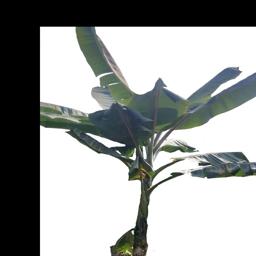
Label: MALBHOG LEAF